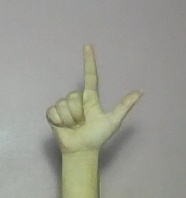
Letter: laam